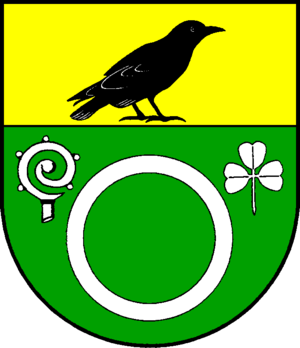
Warnau (Holsten)
Coat of arms of Warnau (Holsten)
Warnau er en by og kommune i det nordlige Tyskland, beliggende i Amt Preetz-Land i den sydvestlige del af Kreis Plön. Kreis Plön ligger i den østlige/centrale del af delstaten Slesvig-Holsten.